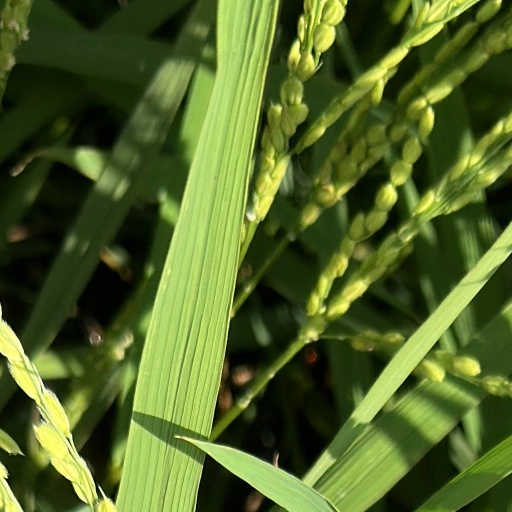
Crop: rice